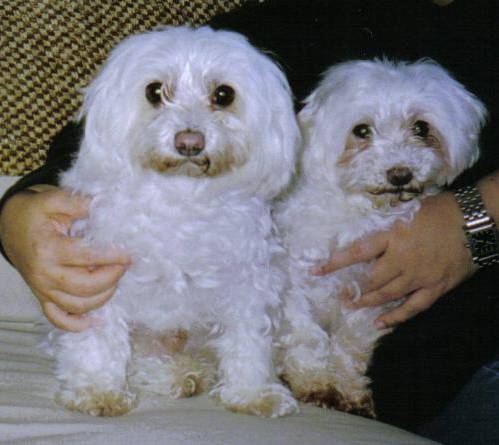
Label: dog